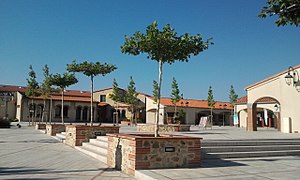
Saint-Jean-Pla-de-Corts
Saint-Jean-Pla-de-Corts er en by og kommune i departementet Pyrénées-Orientales i Sydfrankrig.